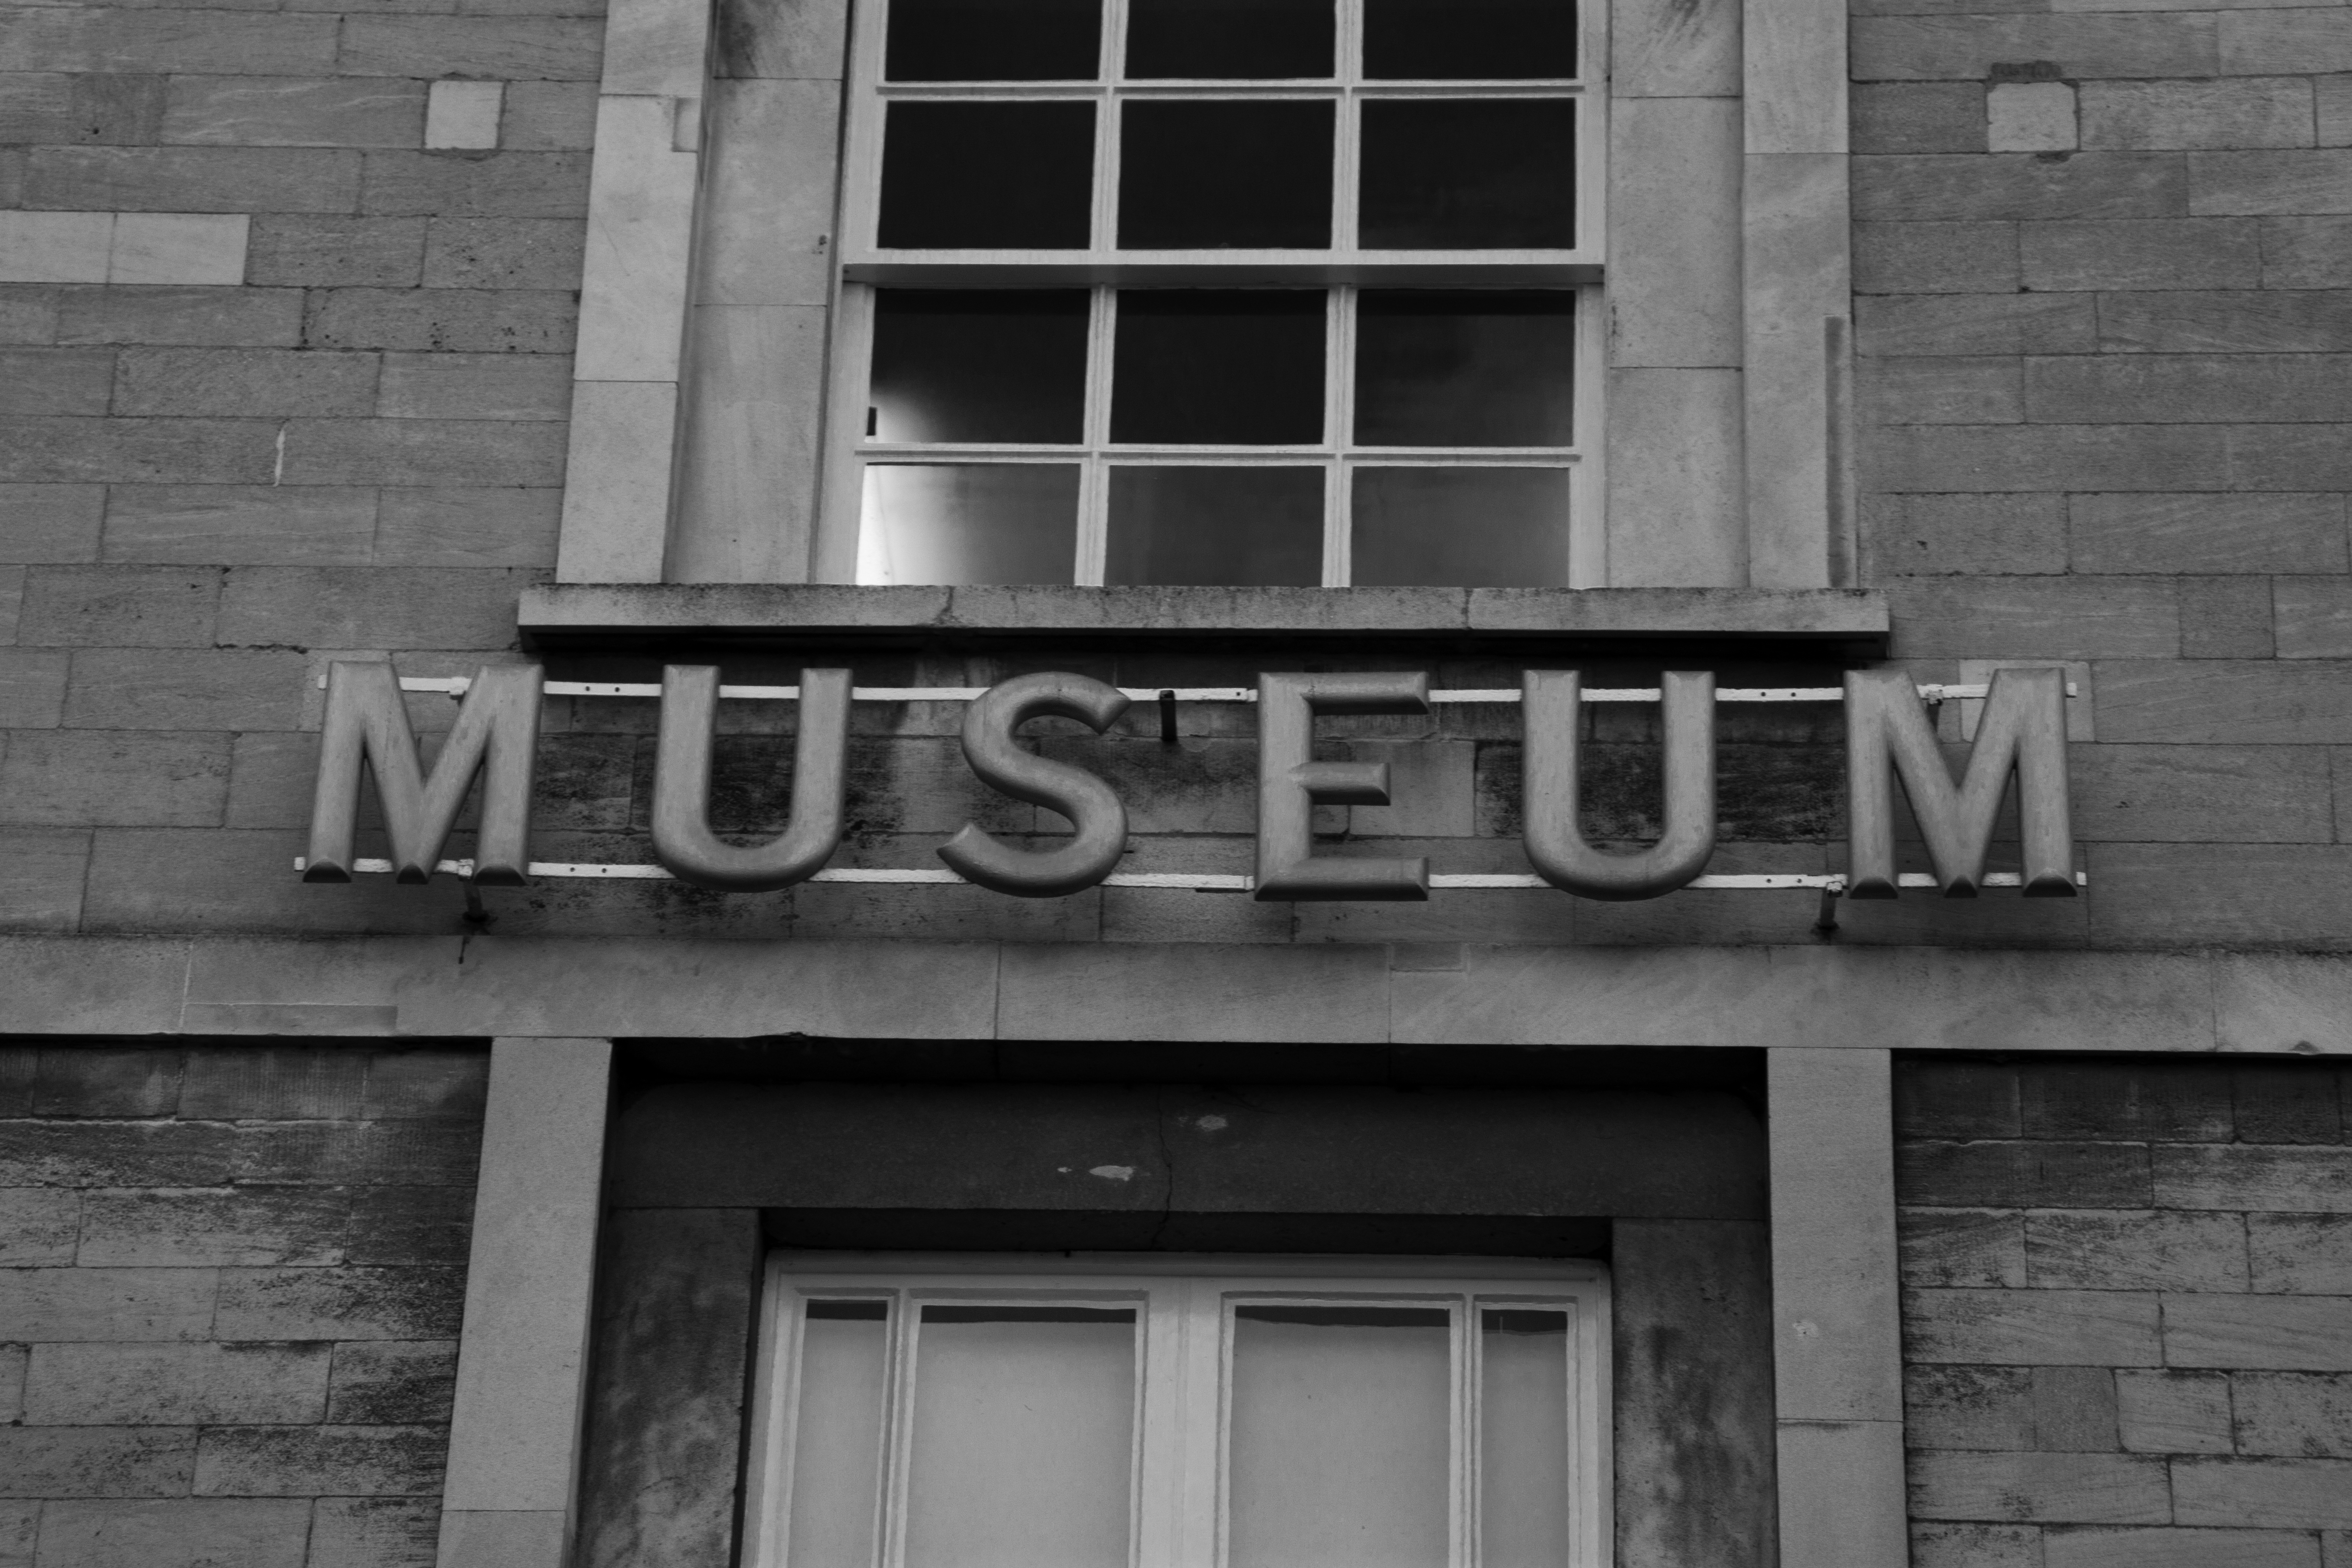
black and white, architecture, road, white, street, house, window, wall, facade, black, monochrome, brick, uk, blackandwhite, peterborough, urban area, monochrome photography